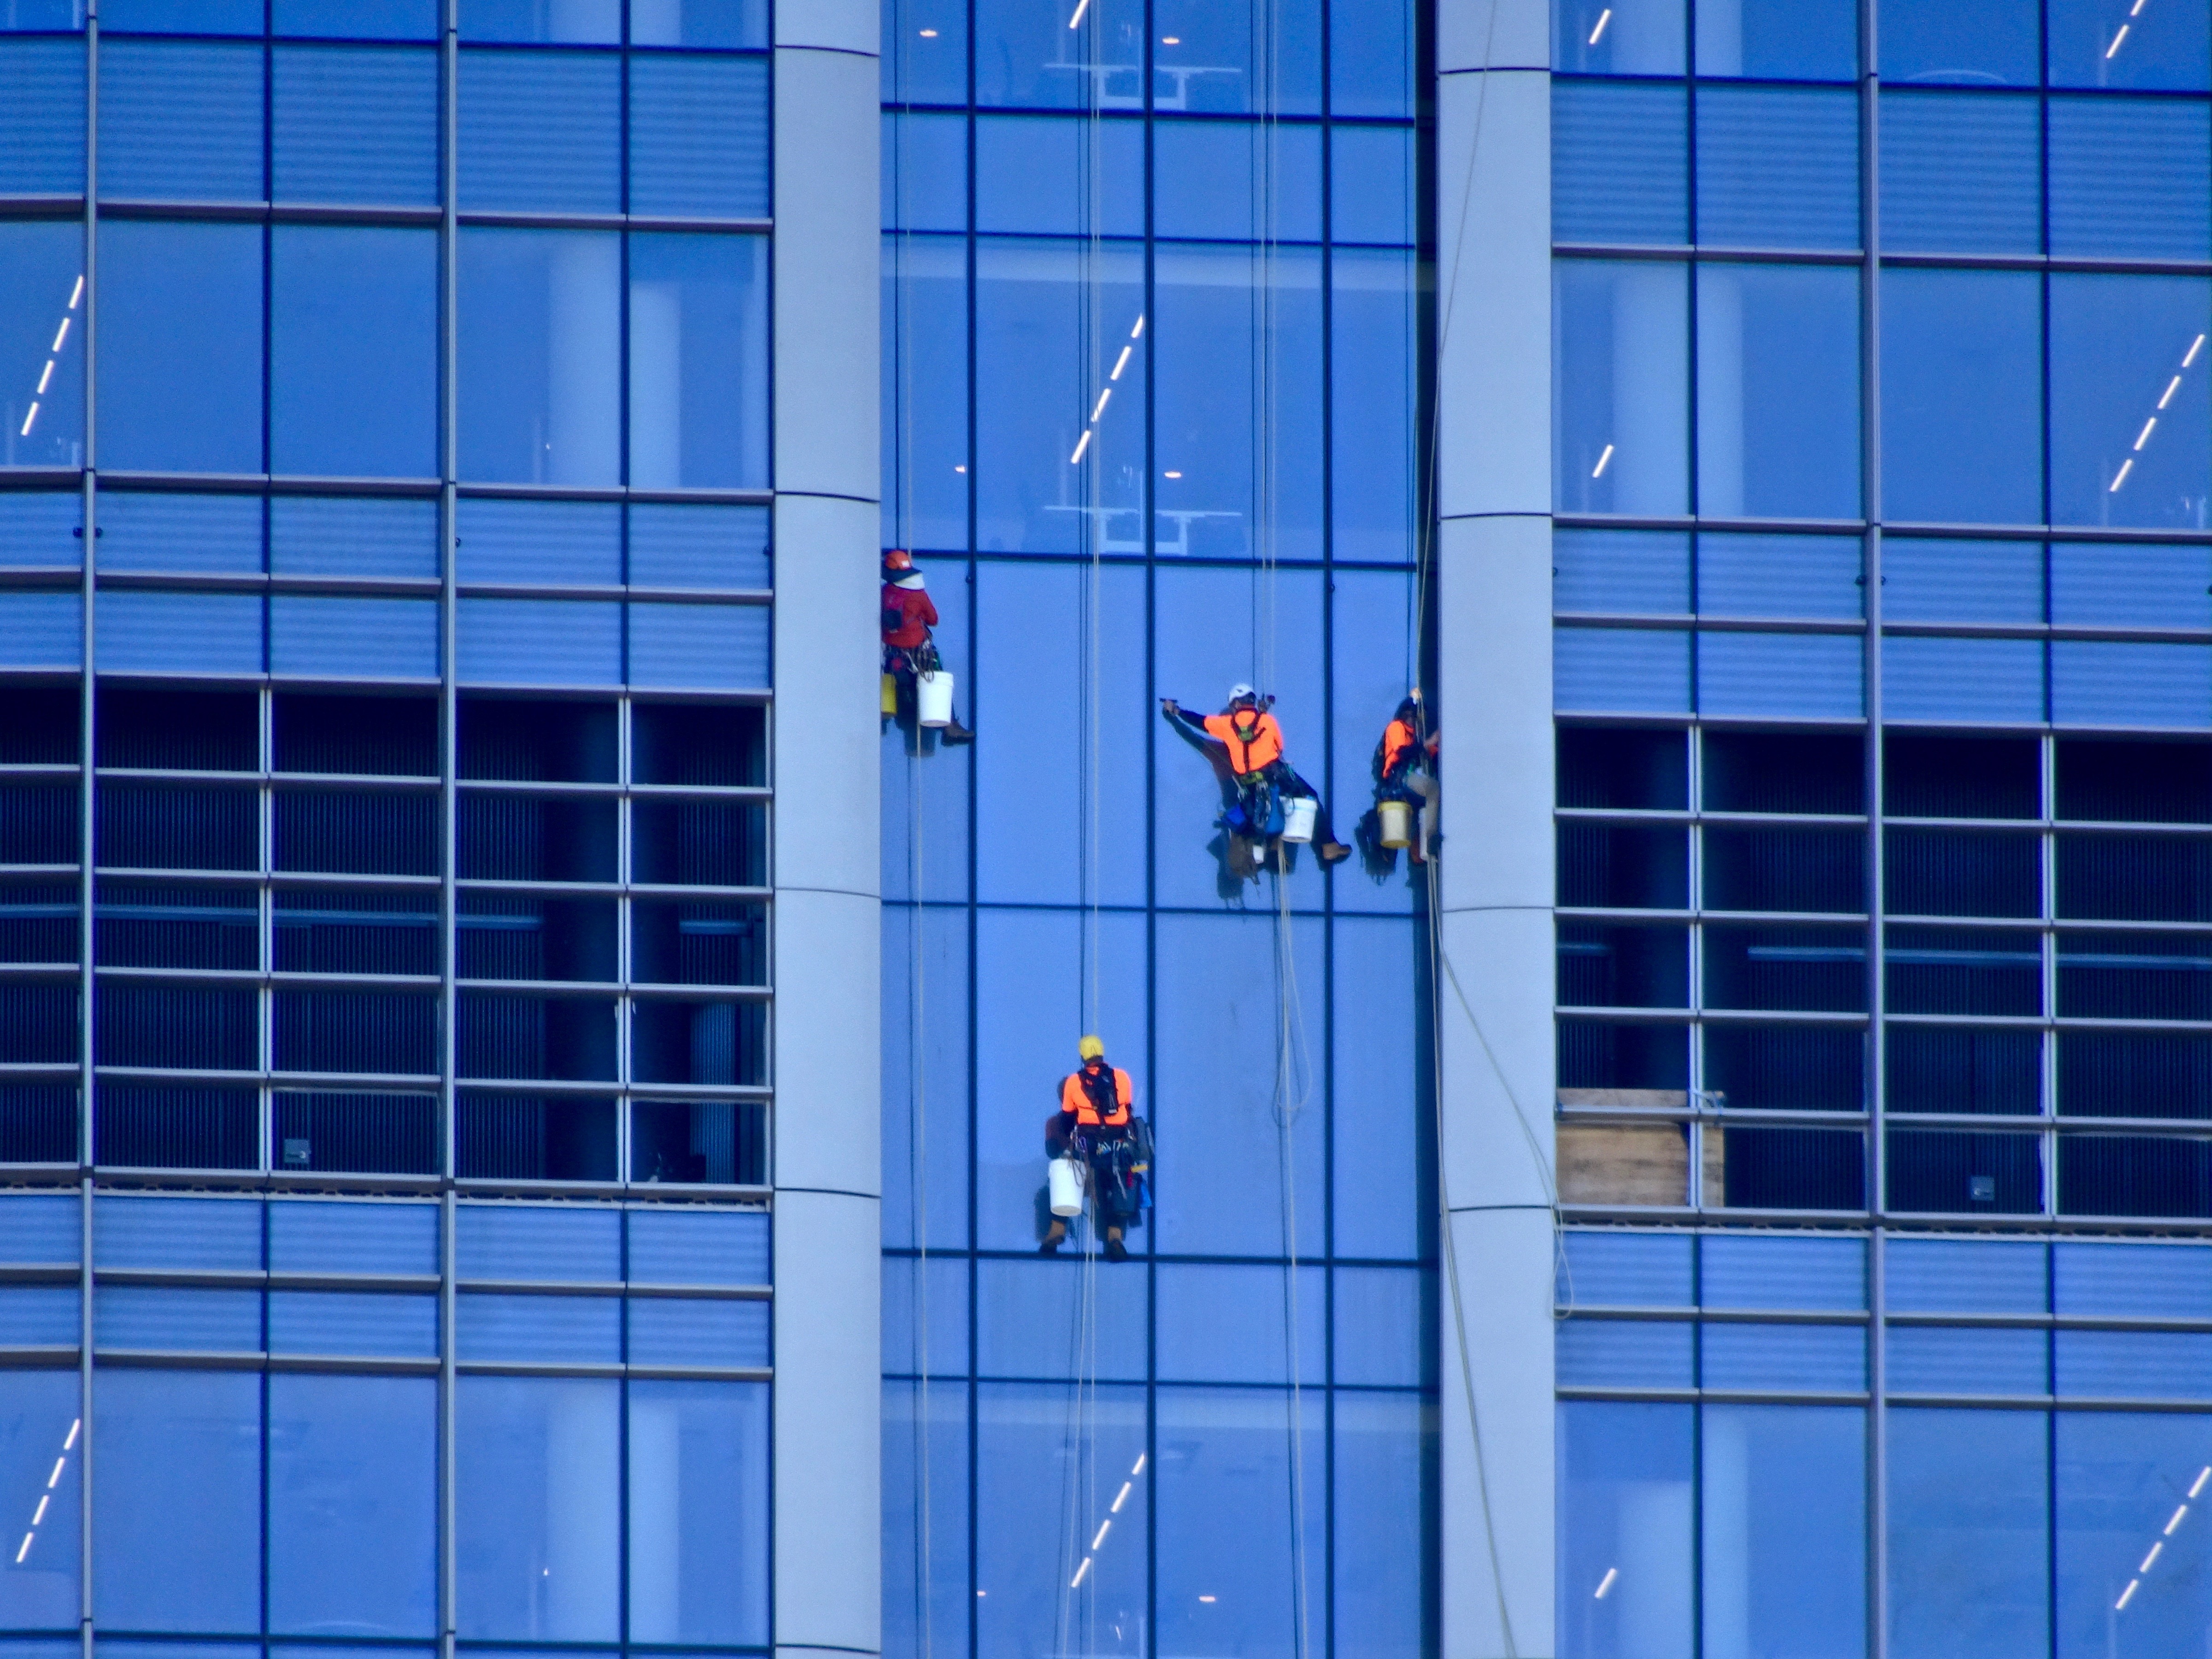
architecture, window, glass, building, skyscraper, wall, line, color, facade, blue, climbing, window washer, interior design, windows, cleaning, shape, abseiling, window covering